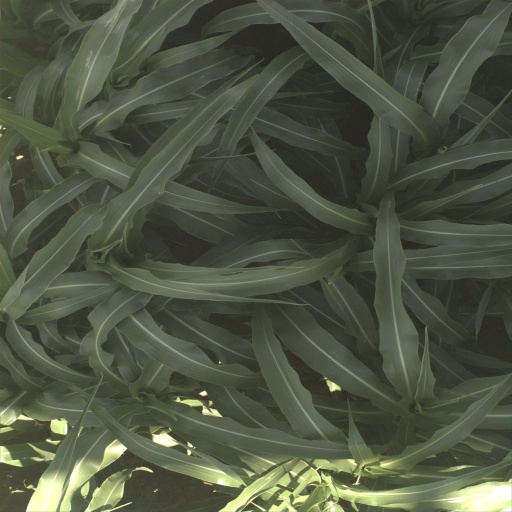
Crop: sorghum